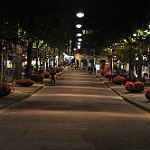
Label: street